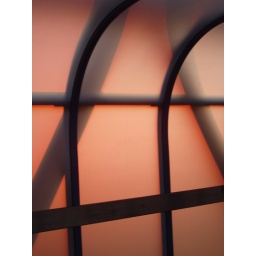
Fading sunlight see through the pedestrian bridge over the train line in Cambridge